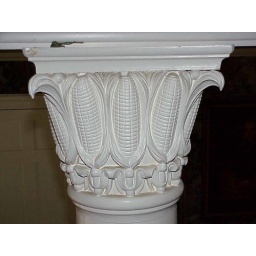
From the house at Chesterwood, a very American corn cob capital for a column in the entry hall.